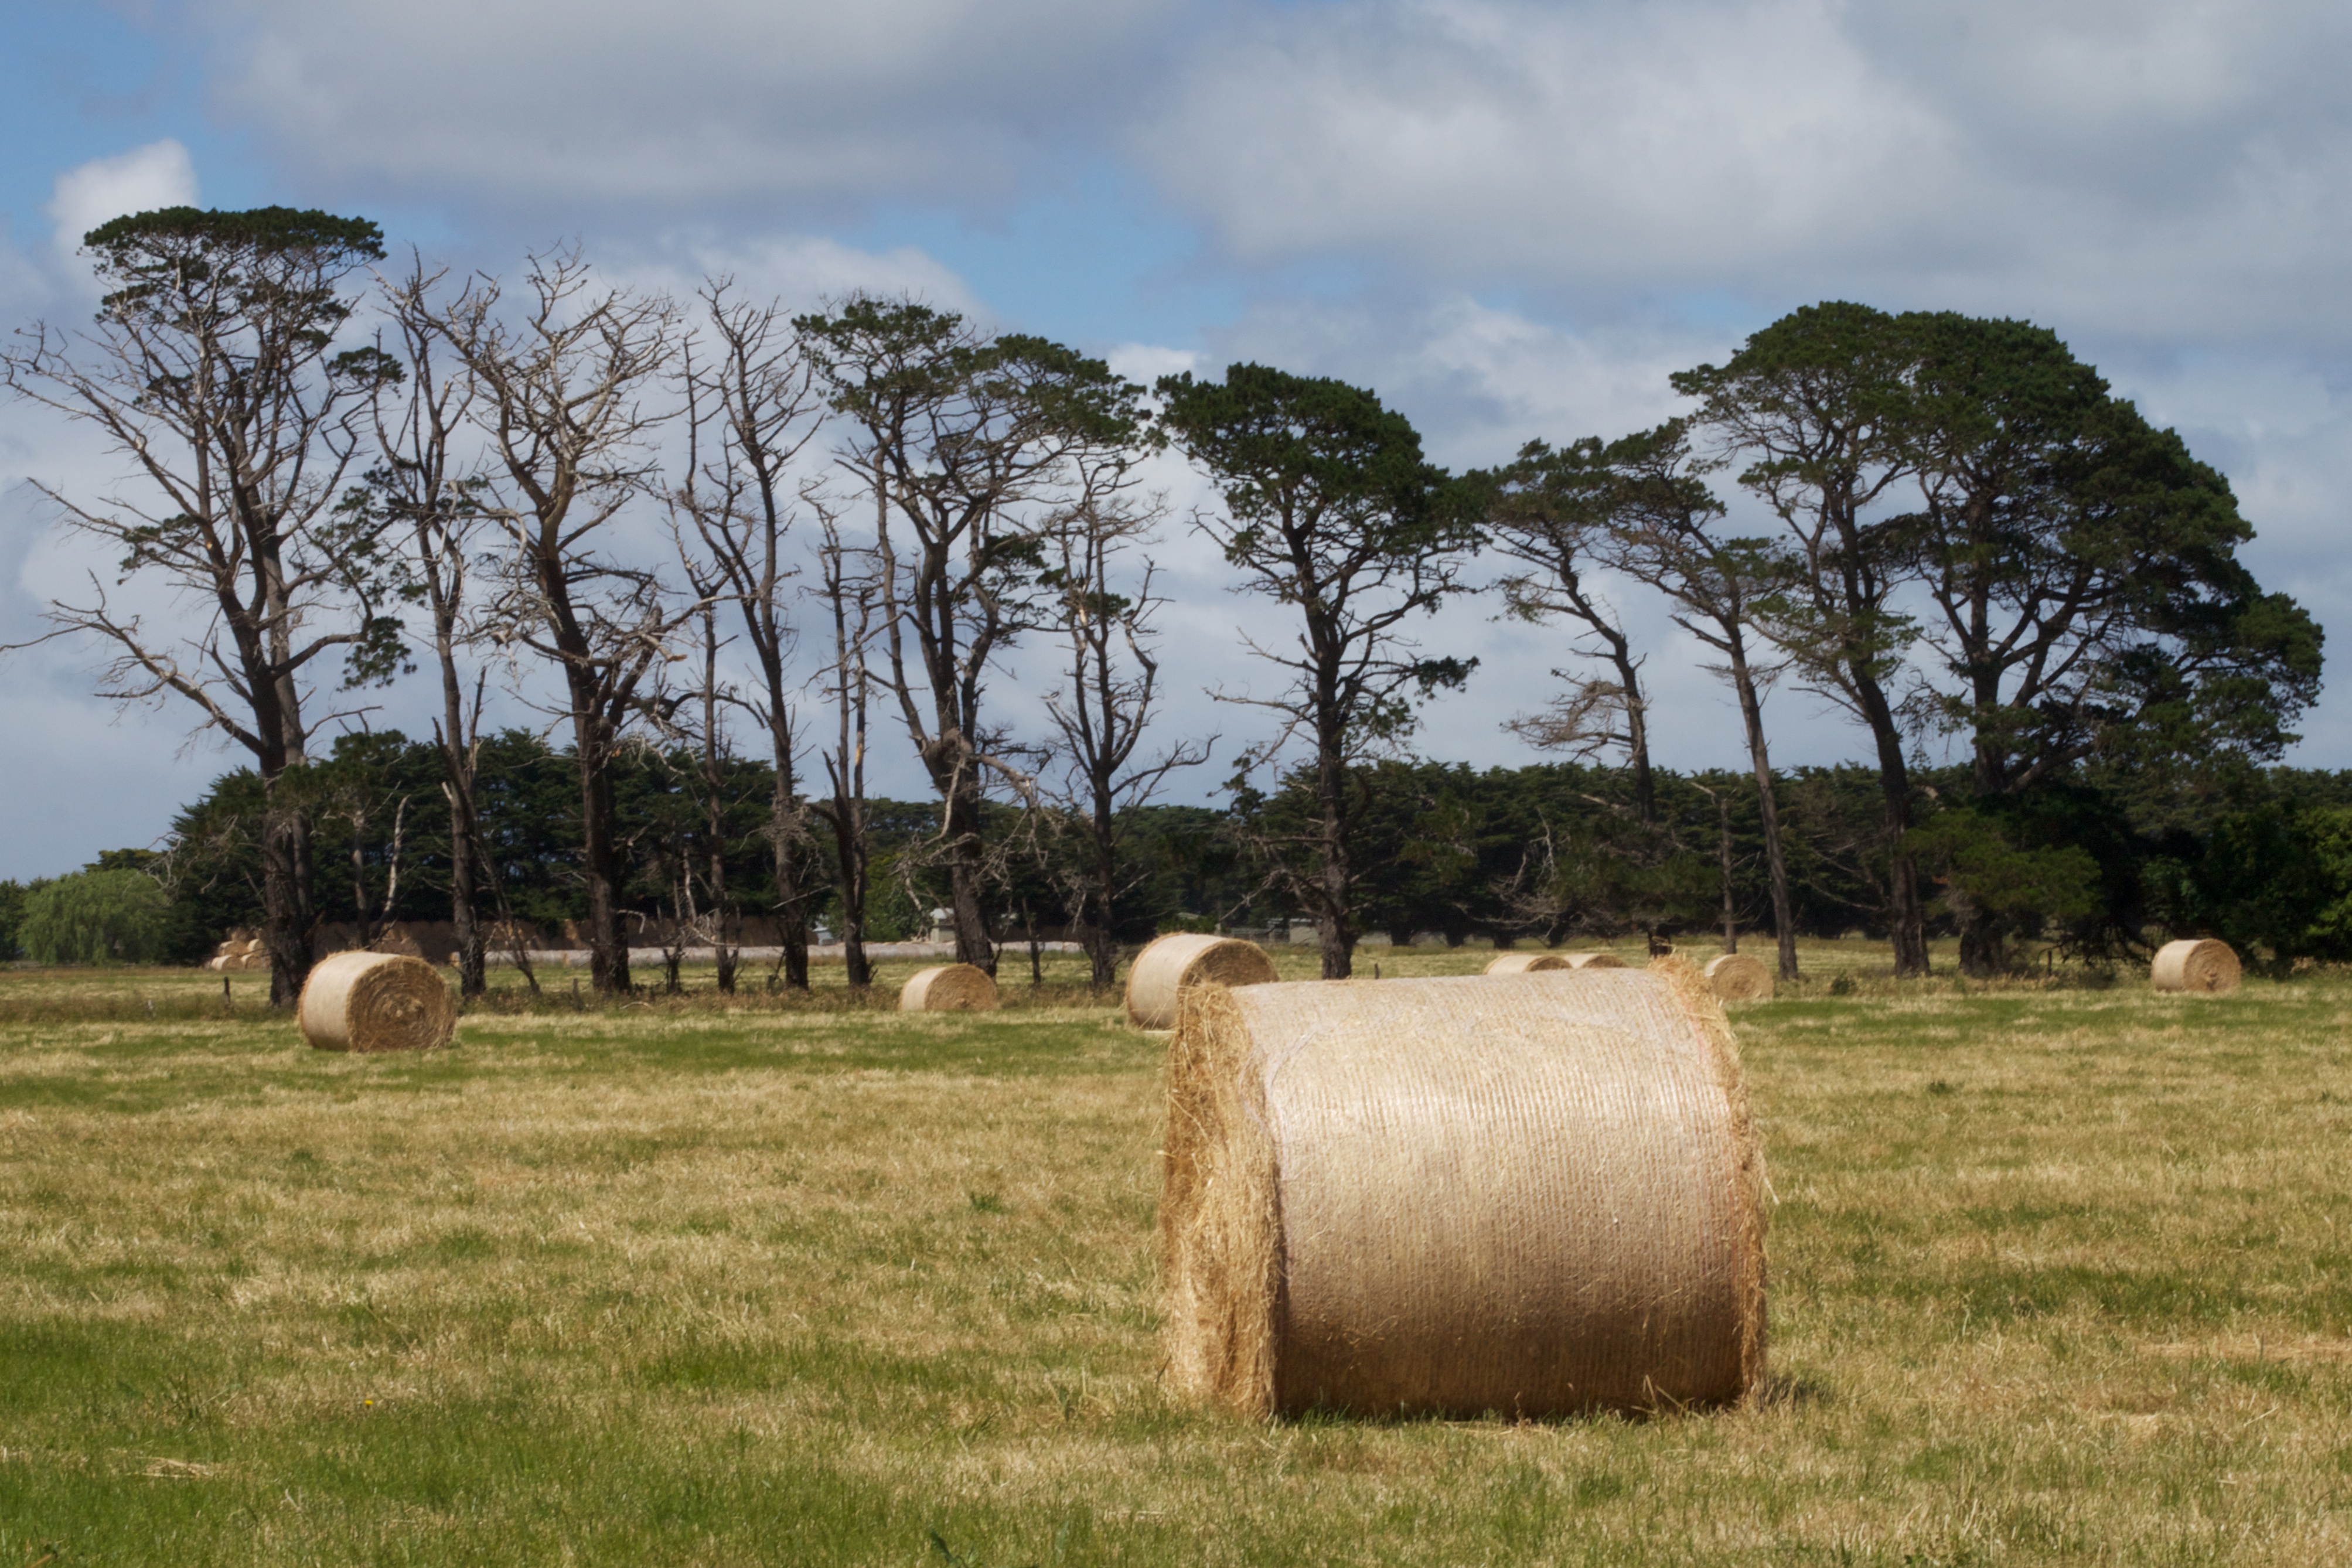
tree, grass, plant, hay, field, farm, meadow, pasture, agriculture, straw, auodyssey, rural area, grass family, woody plant